Roman Construction Sites

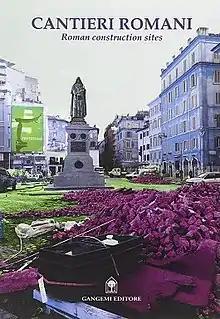

Cantieri Romani – Roman construction sites (in Italian and English text on the facing page) is a publication that accompanies the exhibition of the same name held in 2001 at the Galleria Comunale d'Arte Moderna e Contemporanea (today MACRO) of Rome.